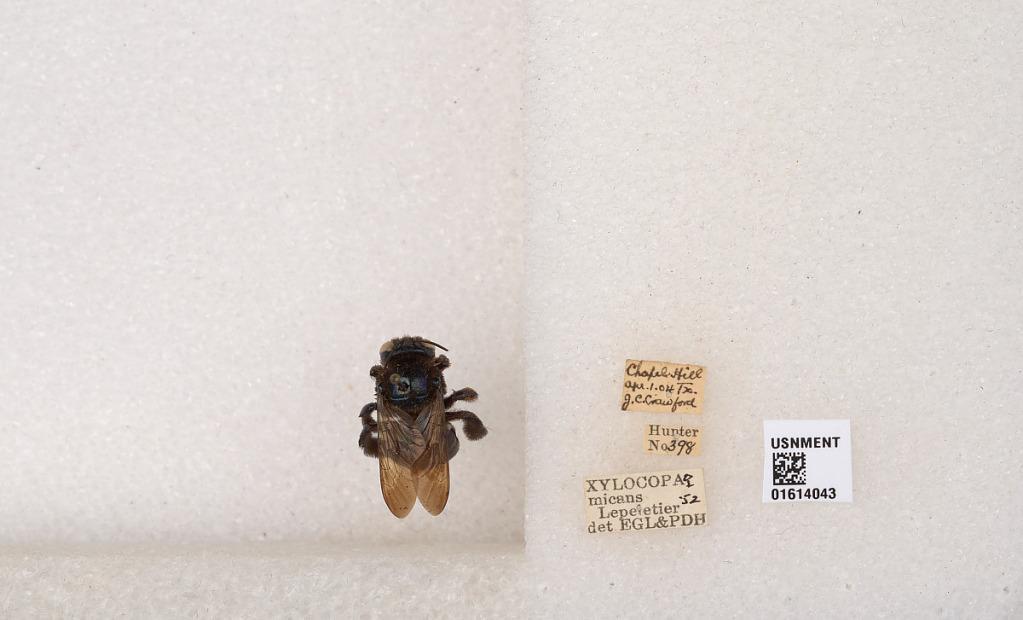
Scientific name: Xylocopa (Schonnherria) micans Lepeletier
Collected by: J. Crawford
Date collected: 1904-4-1
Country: United States
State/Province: Texas
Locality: Chapel Hill
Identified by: EGL